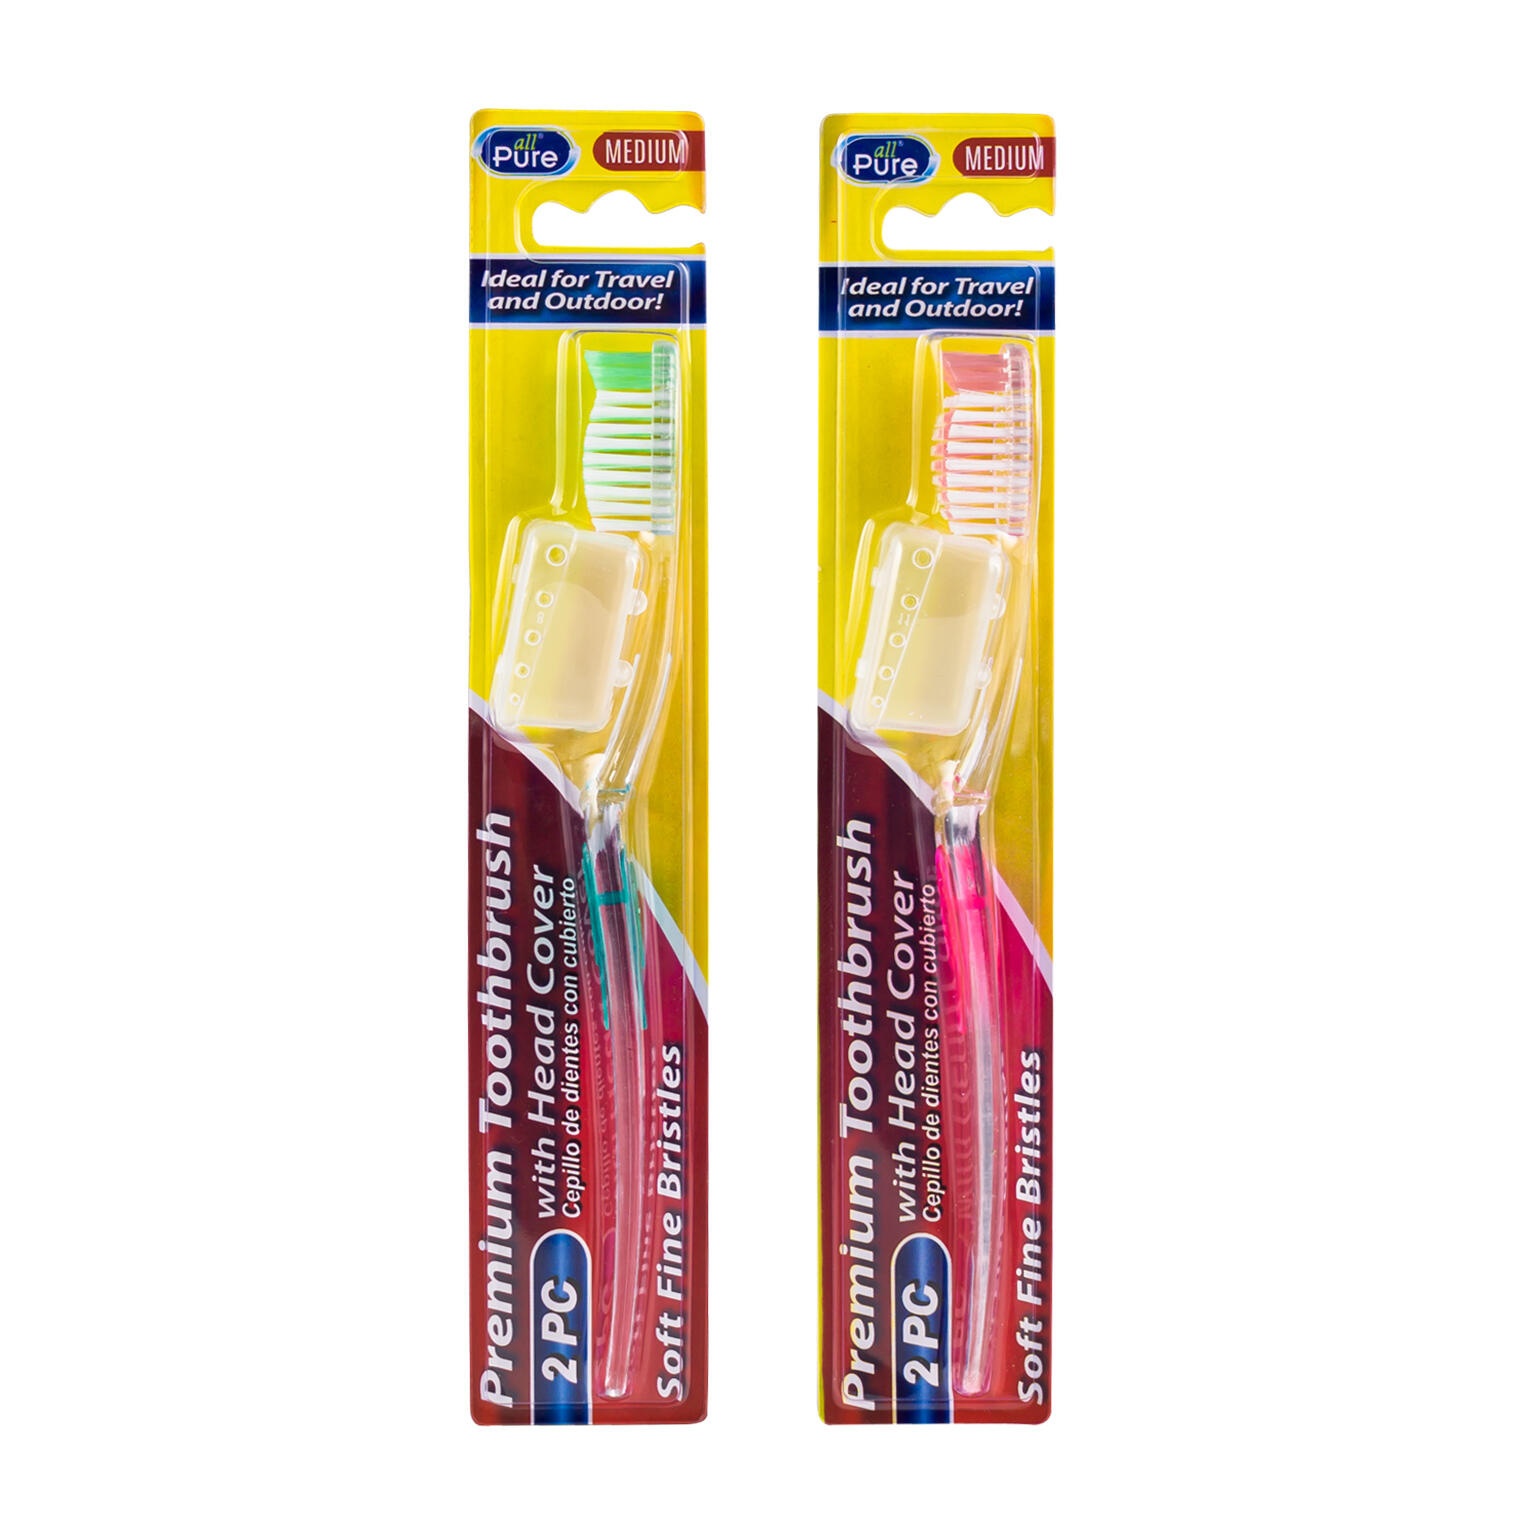
1PC TOOTHBRUSH, 2PC CRYSTAL W/CAP 2A FS-71518
1PC TOOTHBRUSH, 2PC CRYSTAL W/CAP 2A FS-71518
Brand: 4SGM
Category: Health & Beauty > Personal Care > Oral Care > Toothbrushes > Manual Toothbrushes